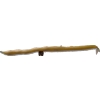
Label: bean_pod